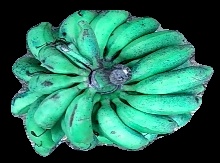
Variety: rasbale
Grade: grade3